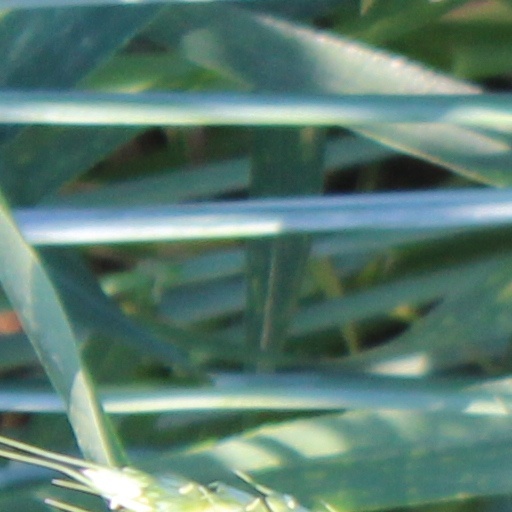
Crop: wheat